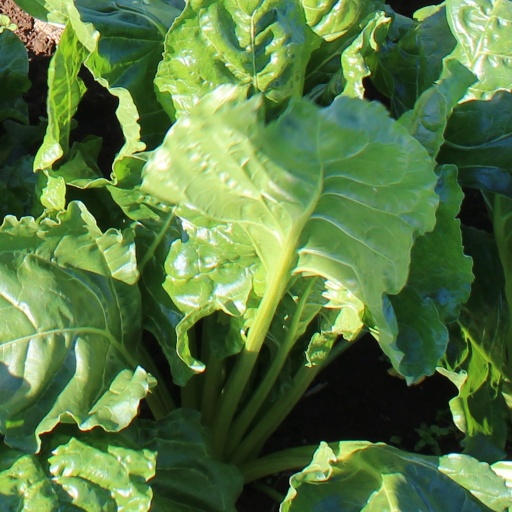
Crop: sugar beet